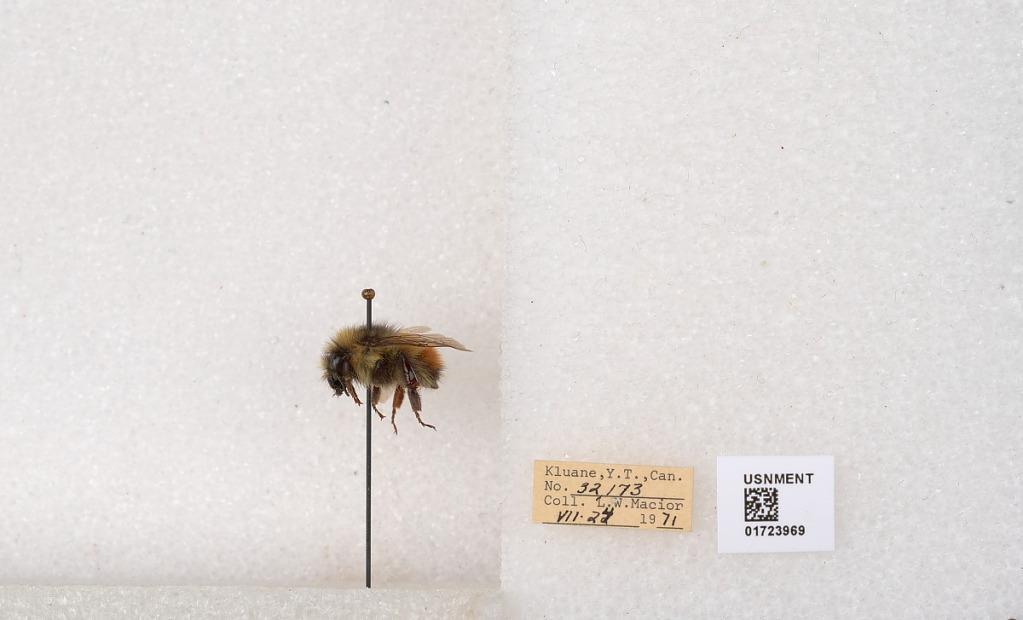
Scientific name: Bombus flavifrons Cresson
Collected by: L. Macior
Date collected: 1971-7-24
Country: Canada
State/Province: Yukon Territory
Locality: Kluane National Park and Reserve
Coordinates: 60.7493, -139.504